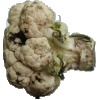
Label: cauliflower